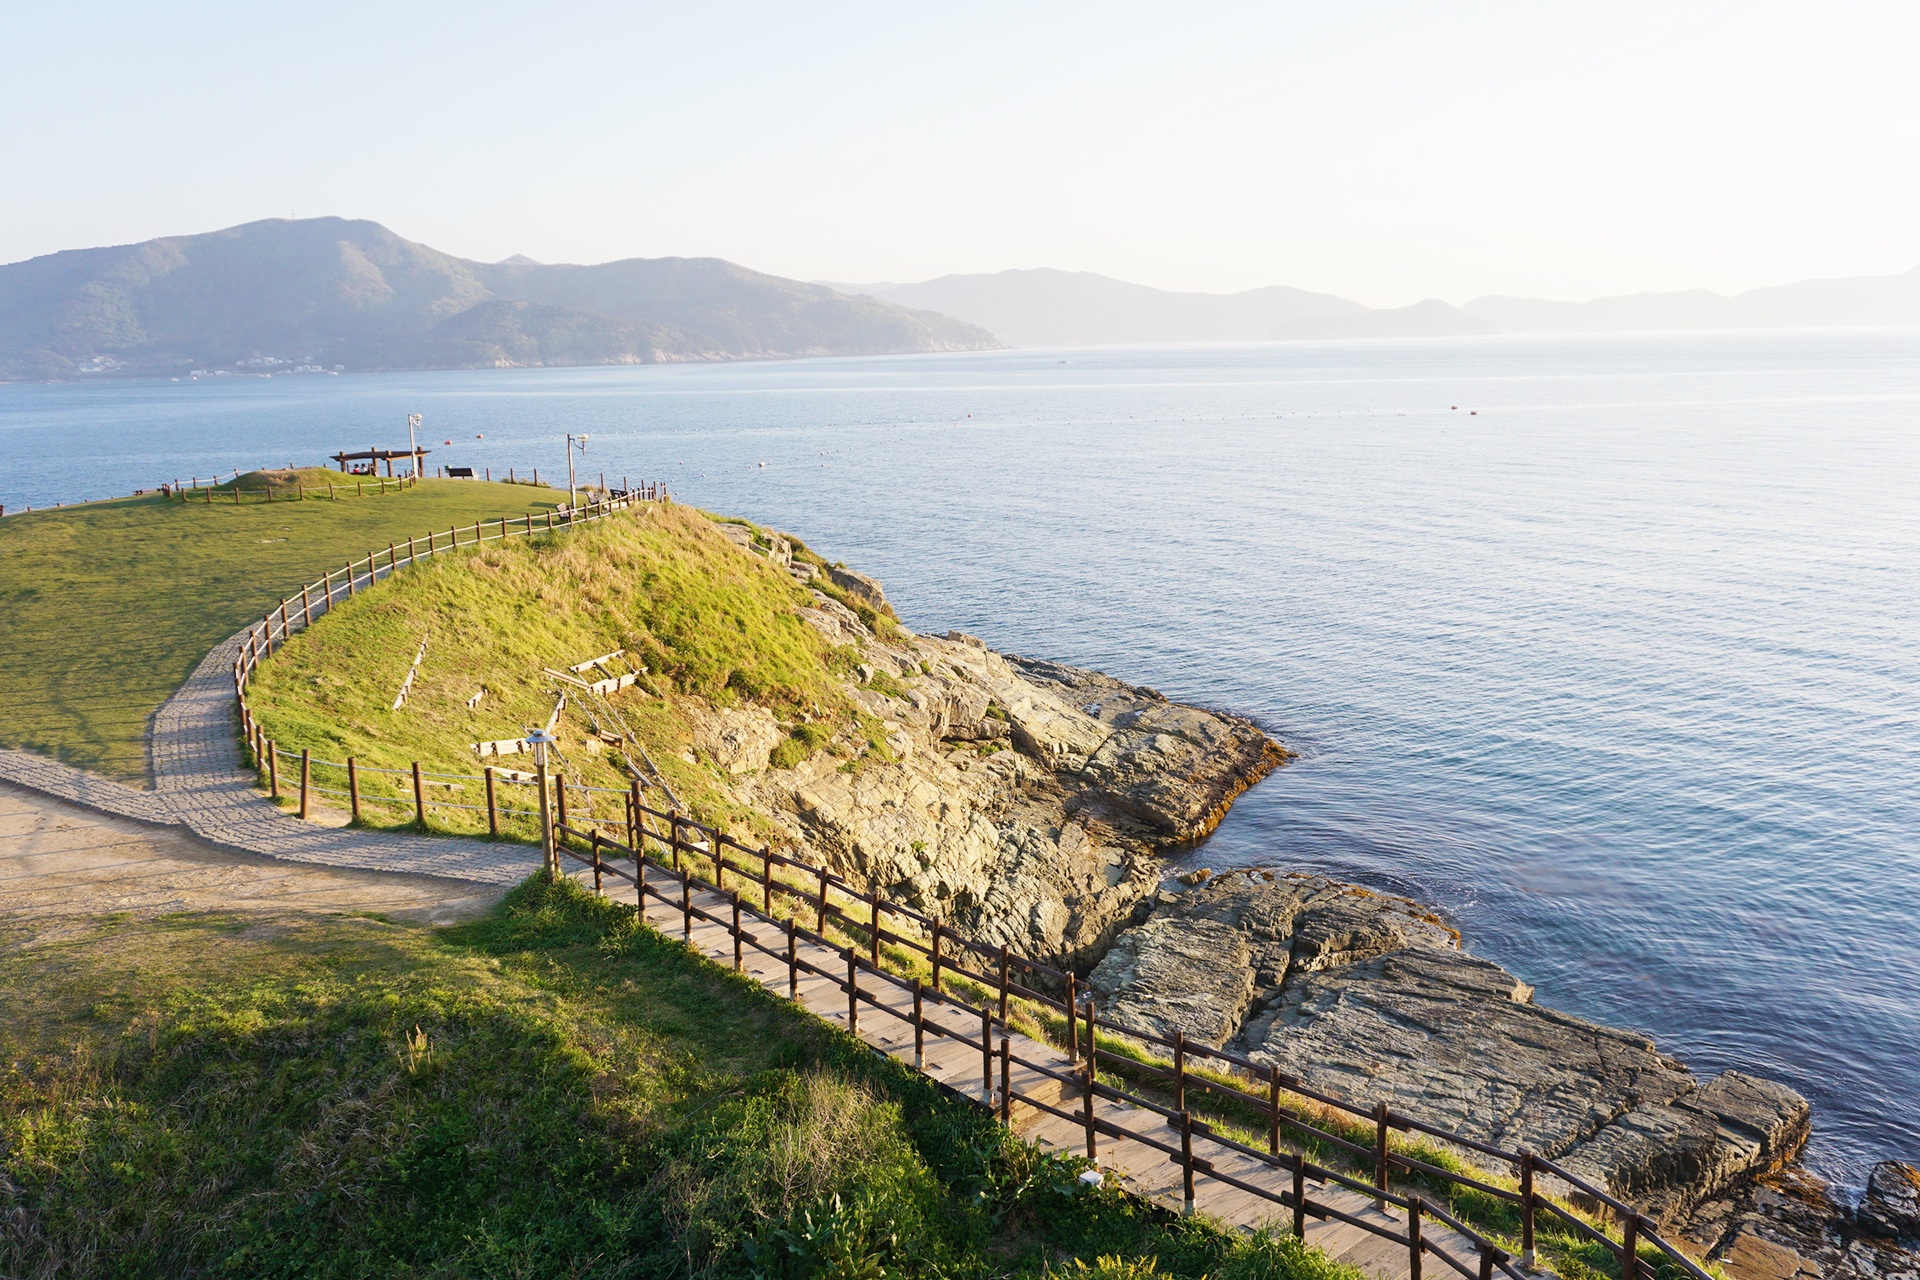
landscape, sea, coast, ocean, horizon, shore, cliff, cove, tower, bay, reservoir, terrain, waterway, body of water, channel, loch, cape, islet, landform, aerial photography